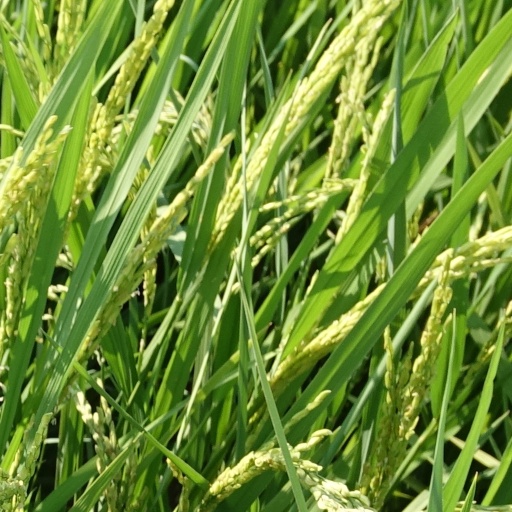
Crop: rice